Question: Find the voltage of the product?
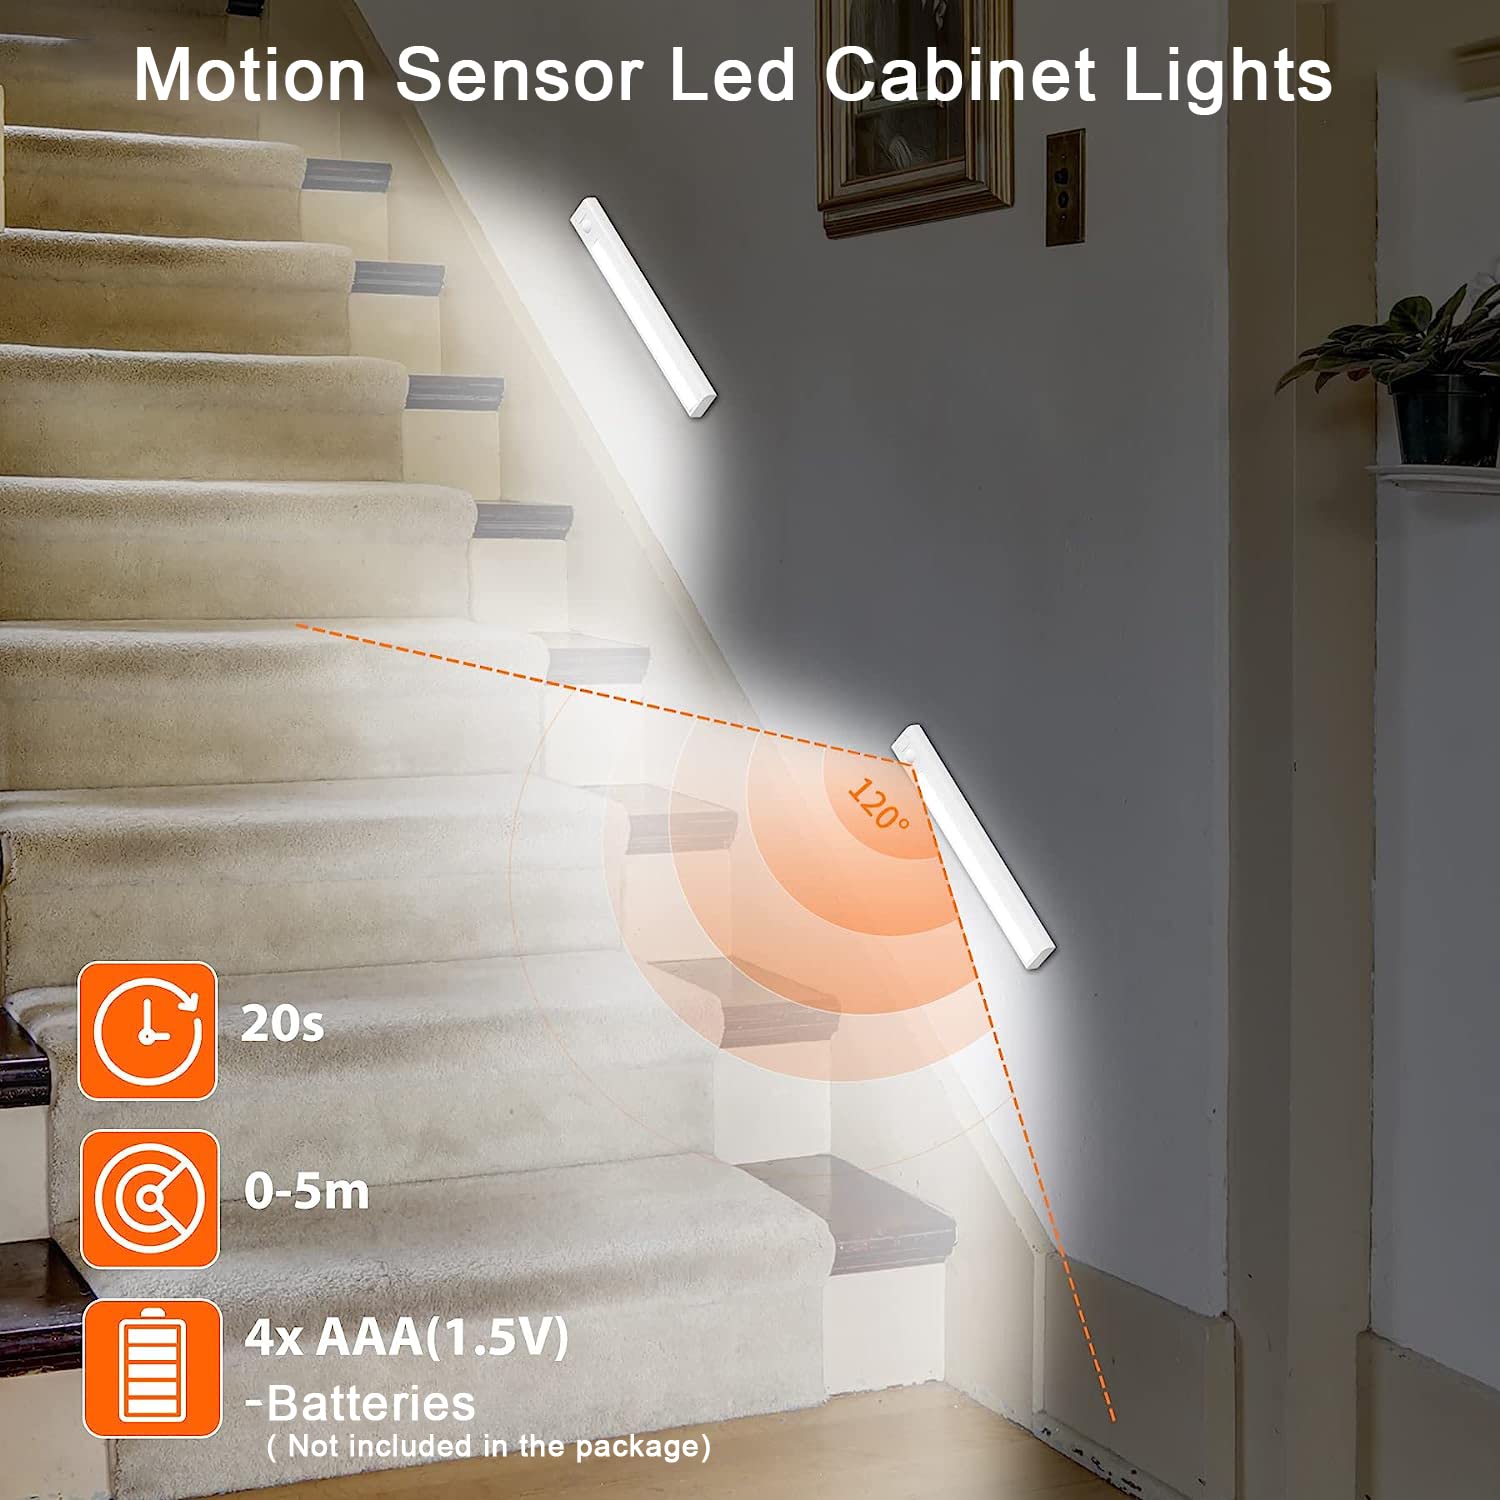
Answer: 1.5 volt